Cowpunk

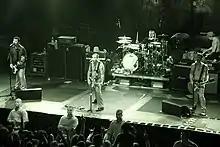
Social Distortion performing in Germany, 2005

Cowpunk (or country punk) is a subgenre of punk rock that began in the United Kingdom and Southern California in the late 1970s and early 1980s. It combines punk rock or new wave with country, folk, and blues in its sound, lyrical subject matter, attitude, and style. Examples include Social Distortion, the Gun Club, the Long Ryders, Dash Rip Rock, Violent Femmes, the Blasters, Mojo Nixon, Meat Puppets, the Beat Farmers, Rubber Rodeo, Rank and File, and Jason and the Scorchers. Many of the musicians in this scene subsequently became associated with alternative country, roots rock or Americana.